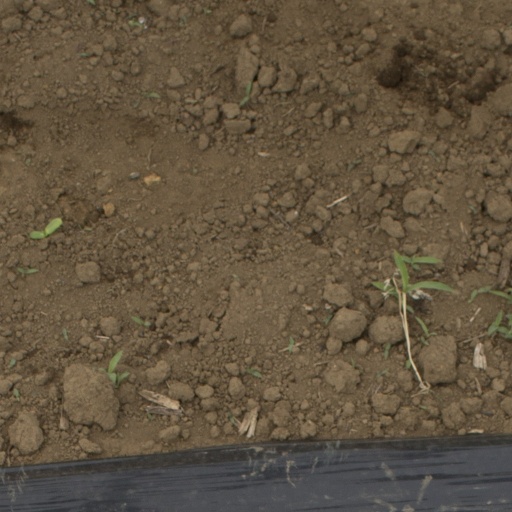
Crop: Jerusalem artichoke